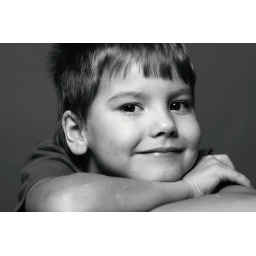
Vasya in black and white portrait